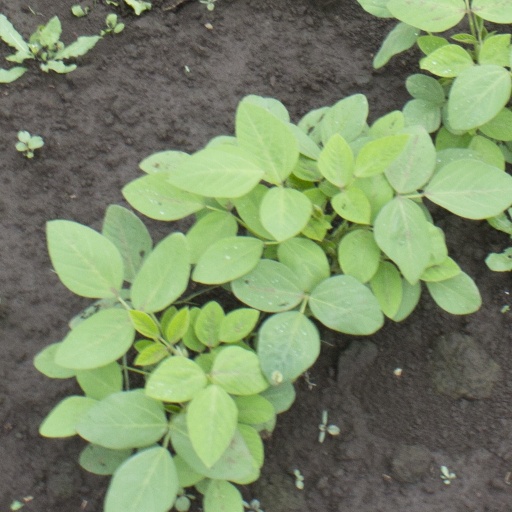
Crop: soybean